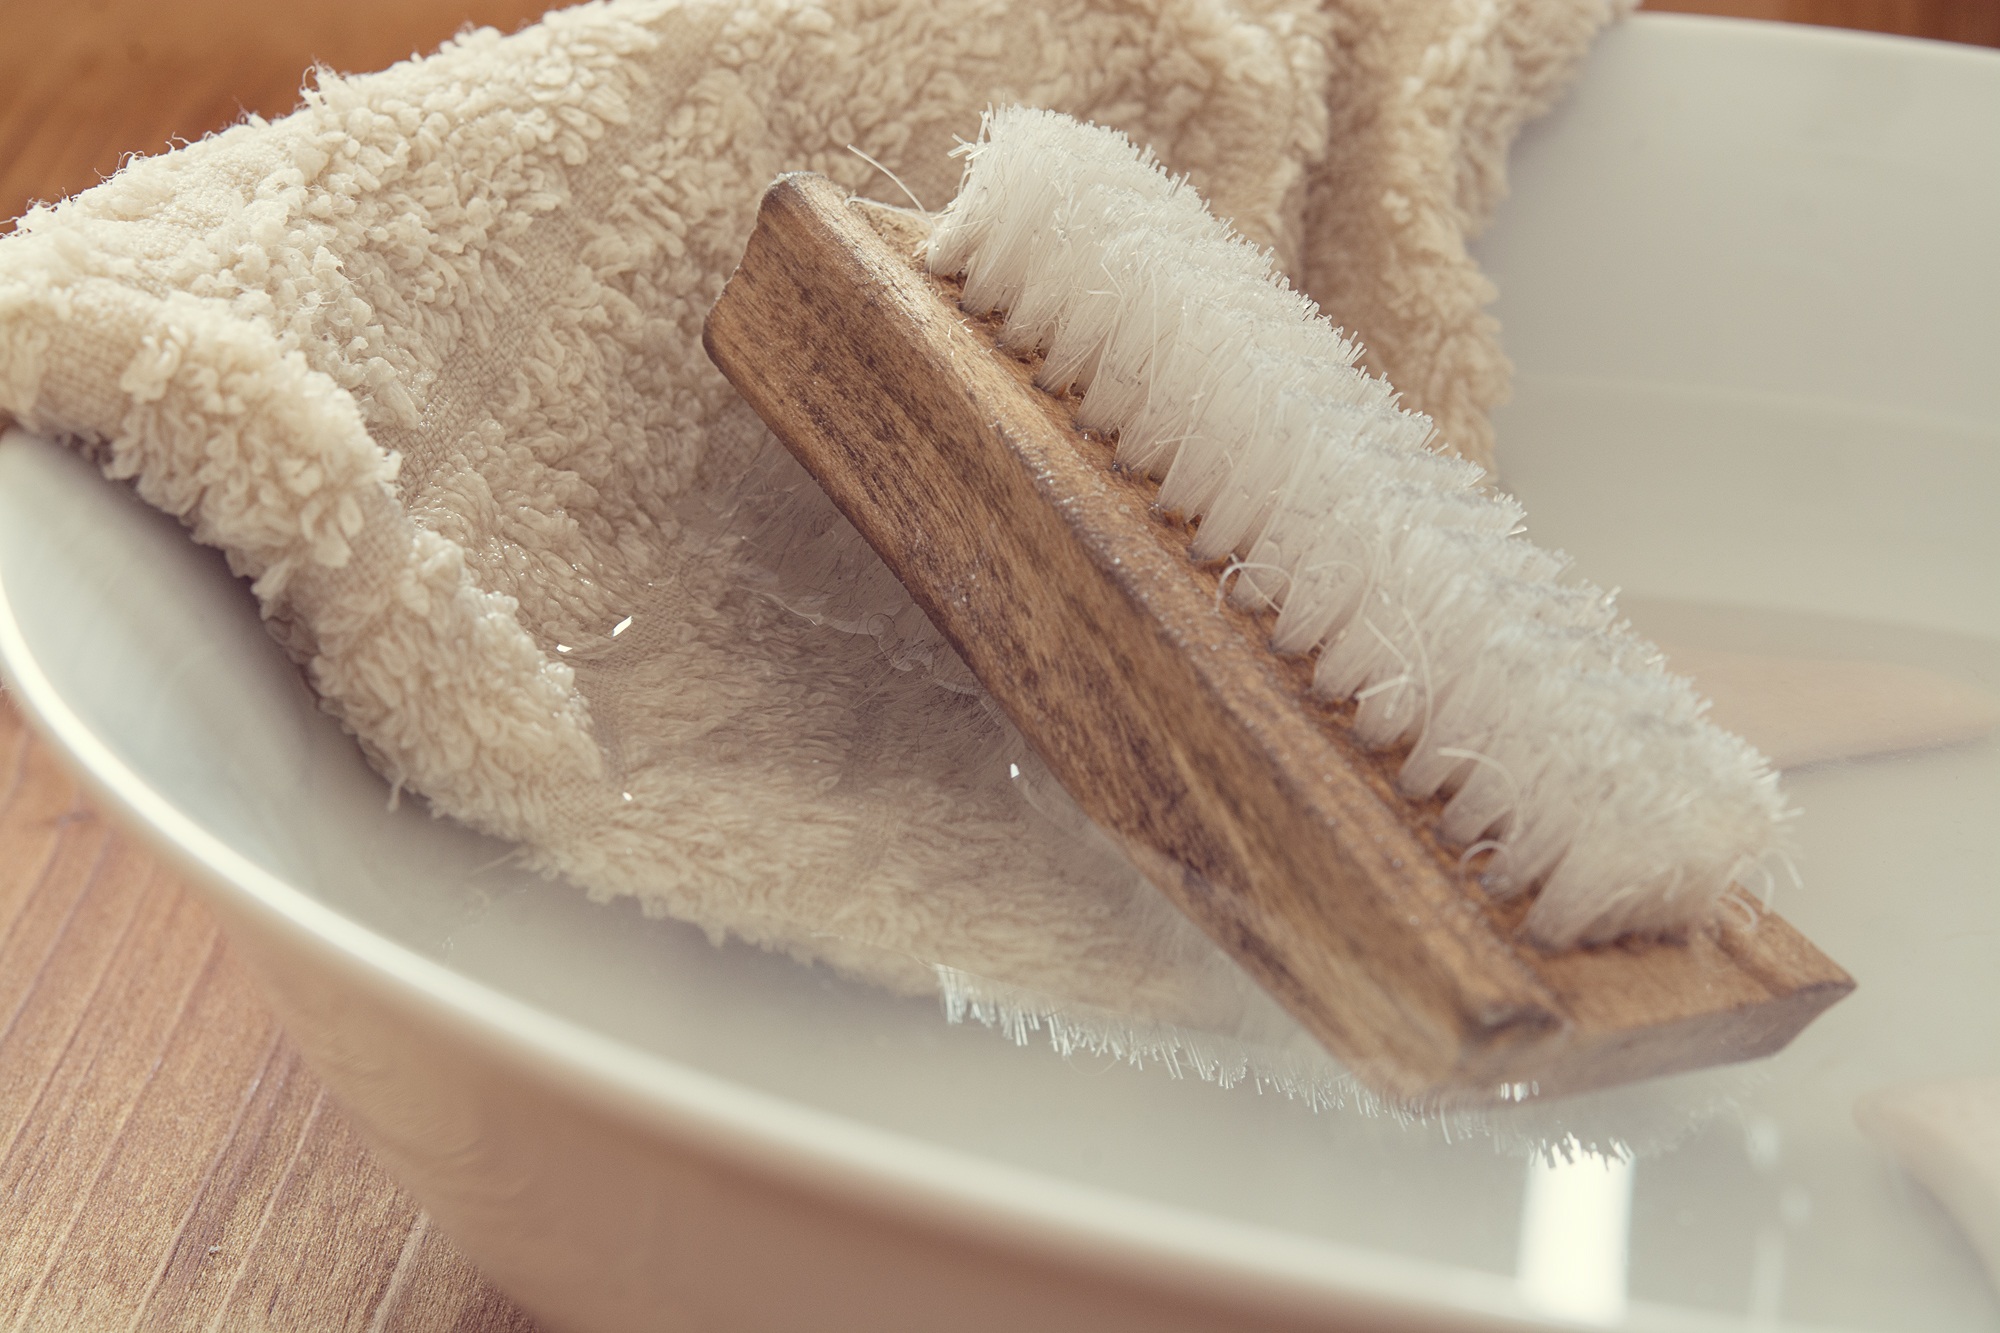
water, dish, food, produce, fish, baking, close, dessert, cuisine, coconut, hygiene, baked goods, flavor, body care, hand brush, washcloth, grass family, wash brush, wash bowl